The Dinner (2014 film)

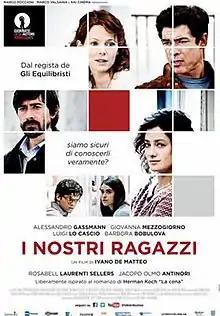

The Dinner is a 2014 Italian drama film directed by Ivano De Matteo, who co-wrote the screenplay with Valentina Ferlan, loosely based on the 2009 novel of the same name by Herman Koch. It is the second film adaptation of the novel, following the 2013 Dutch film "Het Diner".